Ulysses S. Grant Home

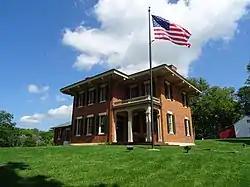

The Ulysses S. Grant Home in Galena, Illinois is the former home of Ulysses S. Grant, the Civil War general and later the 18th president of the United States. The home was designed by William Dennison and constructed in 1859 - 1860. The home was given to Grant by residents of Galena in 1865 as thanks for his war service, and has been maintained as a memorial to Grant since 1904.